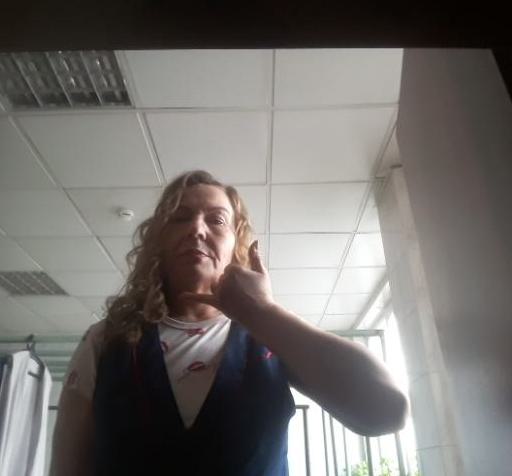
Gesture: call